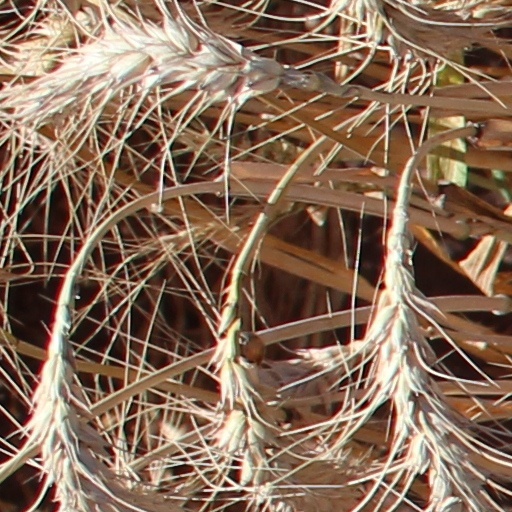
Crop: wheat